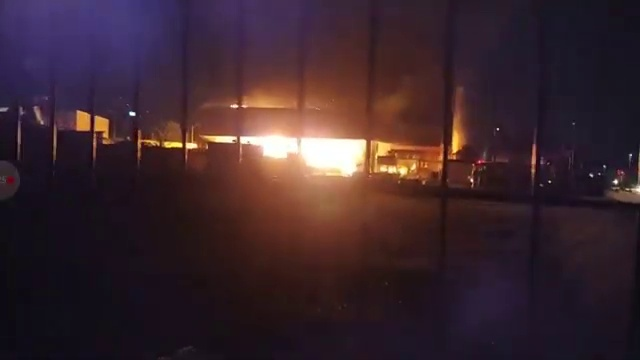
Fire: yes
Smoke: yes